Gardening

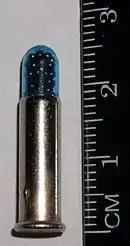

The industrial revolution created a large increase in the availability and impact of agricultural tools. These tools include tractors with modern implements, manure spreaders, cultivators, mowers, earth-moving machines, hedge trimmers, strimmer's, wood-chippers, two-wheel tractors, complex irrigation systems, plastic mulch, plastic shelters, seeding trays, indoor grow lights, packaging, chemical fertilizers, pesticides, genetically modified seeds, and many more.